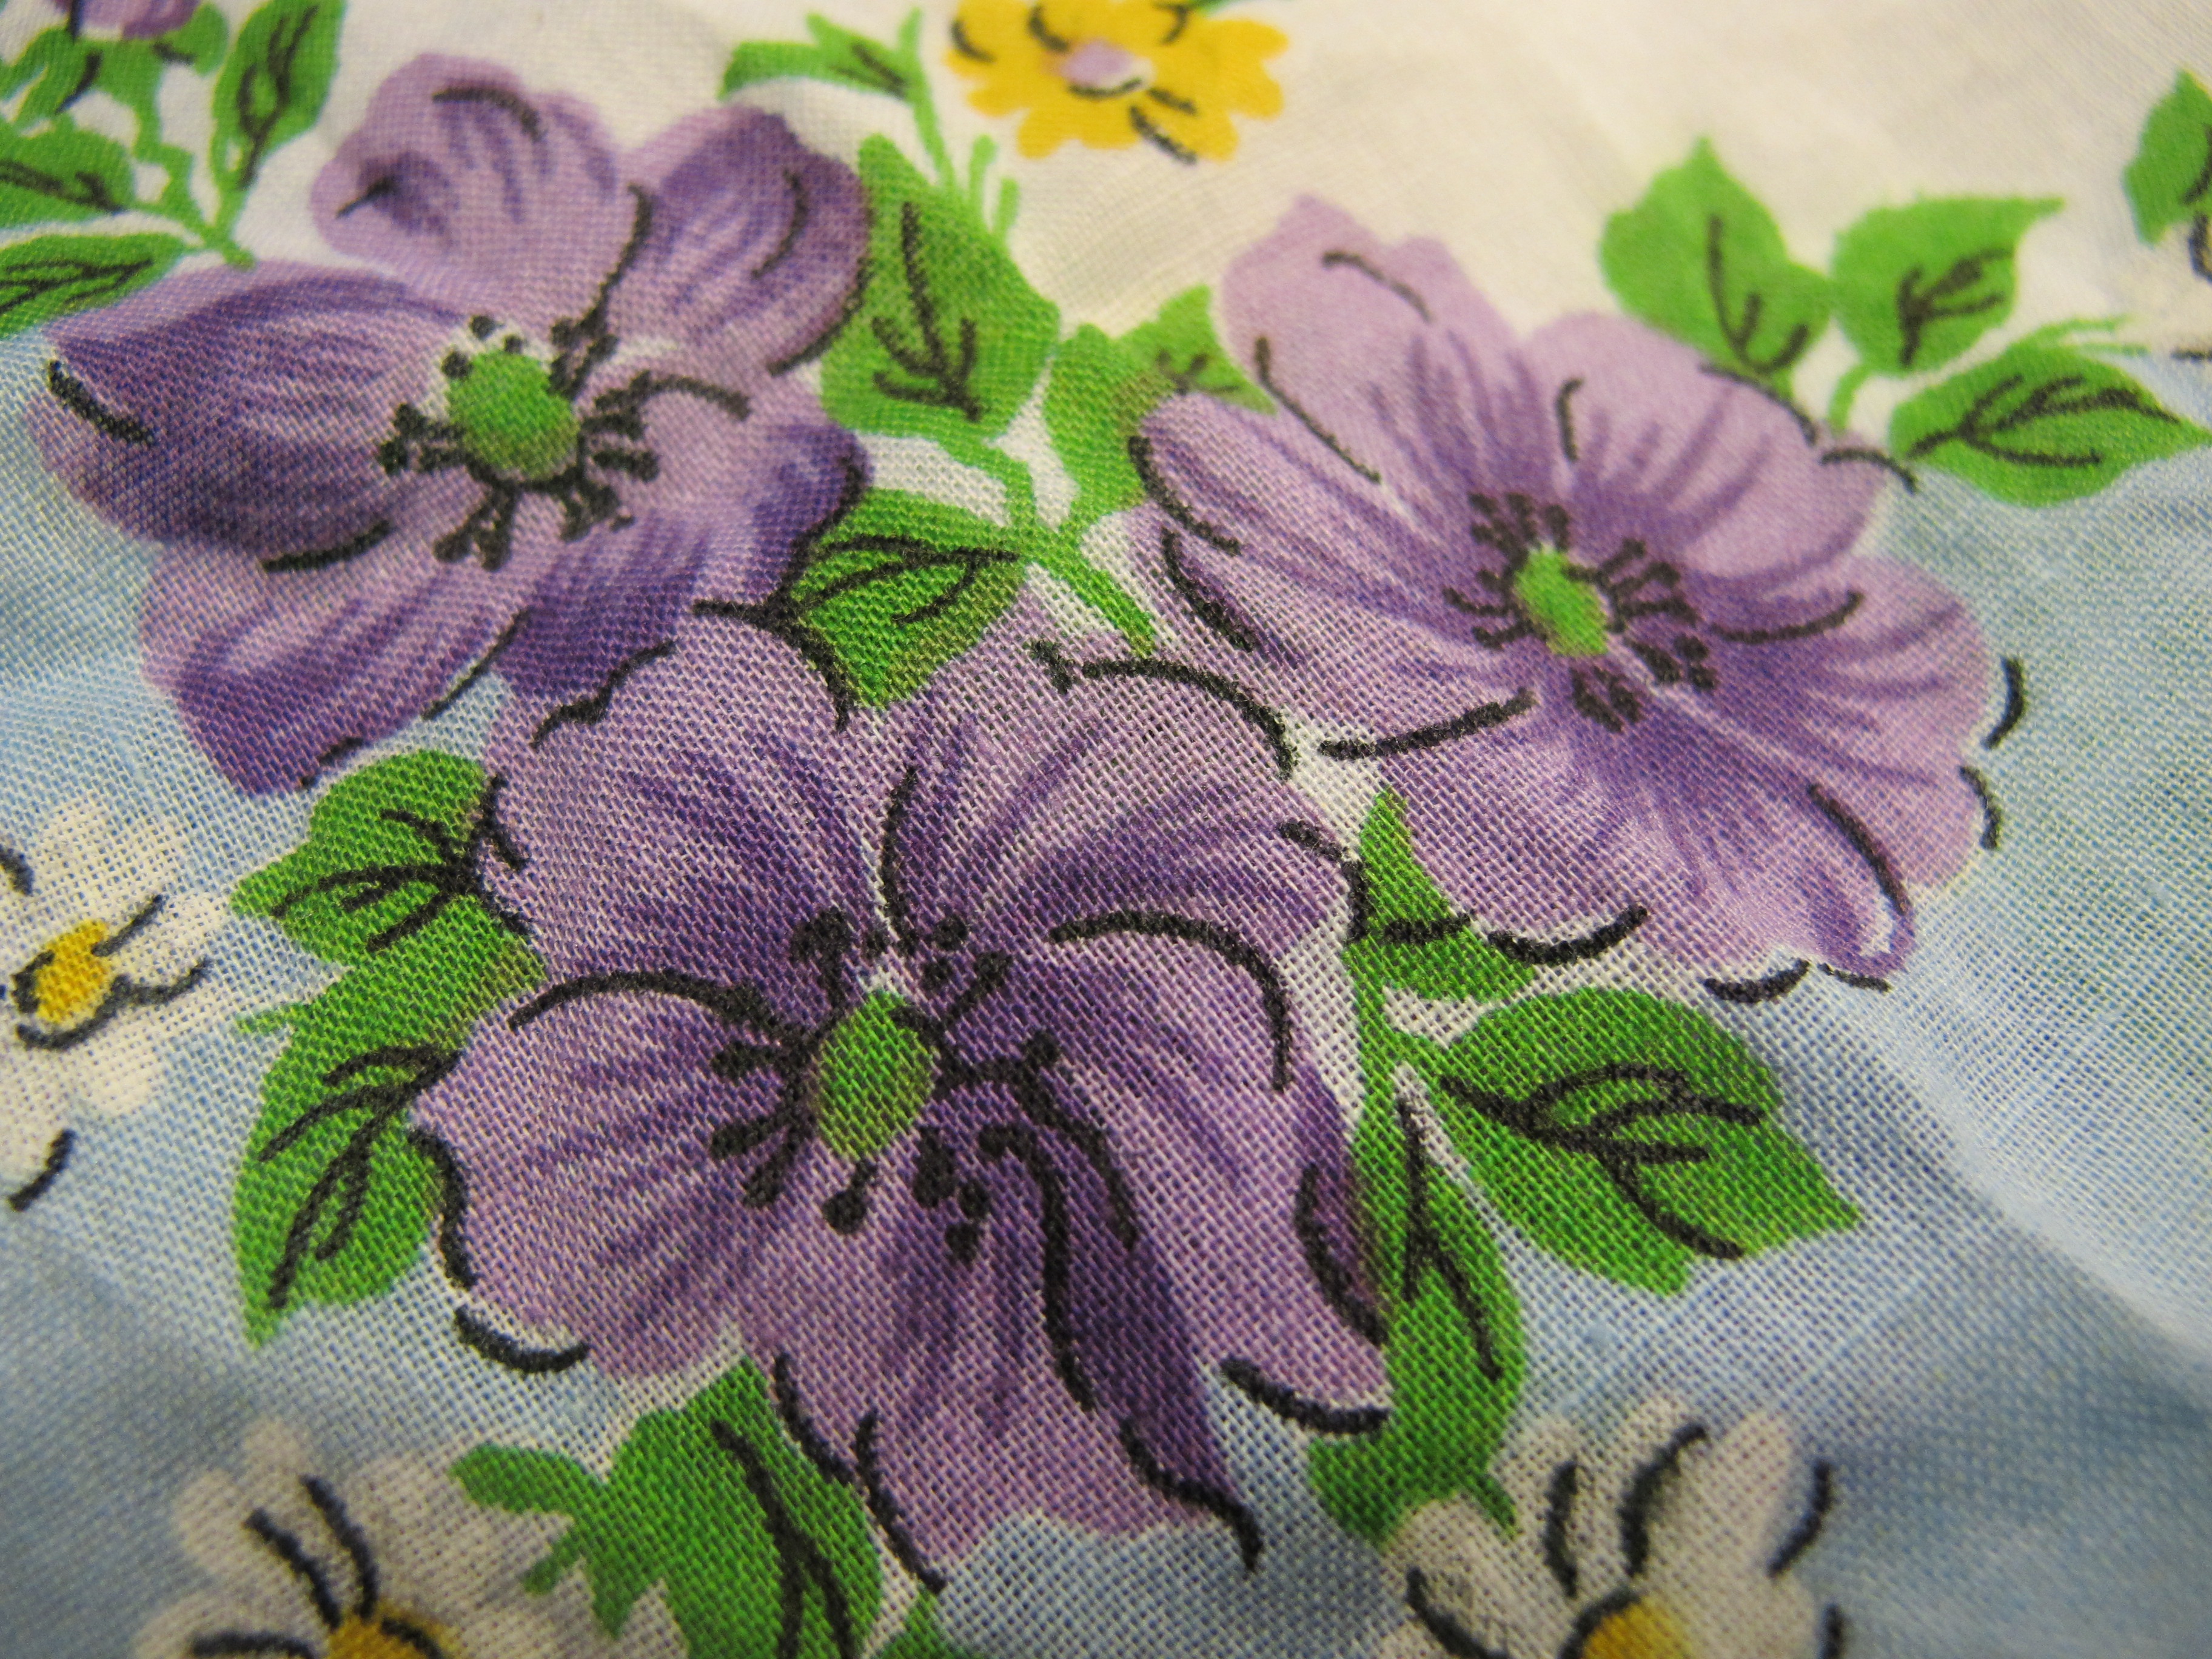
plant, vintage, flower, purple, petal, floral, herb, botany, flora, fabric, textile, violet, viola, flowering plant, land plant, violet family